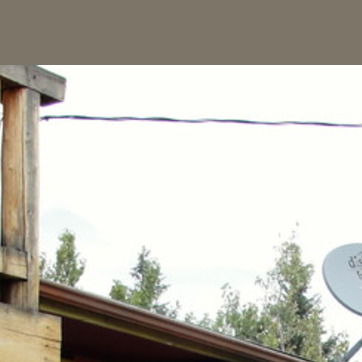
Material: sky